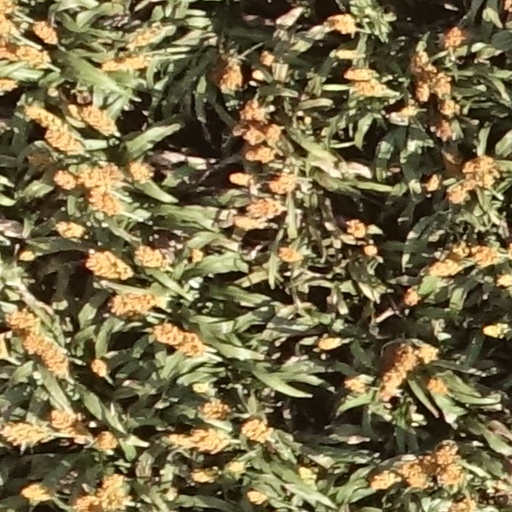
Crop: sorghum